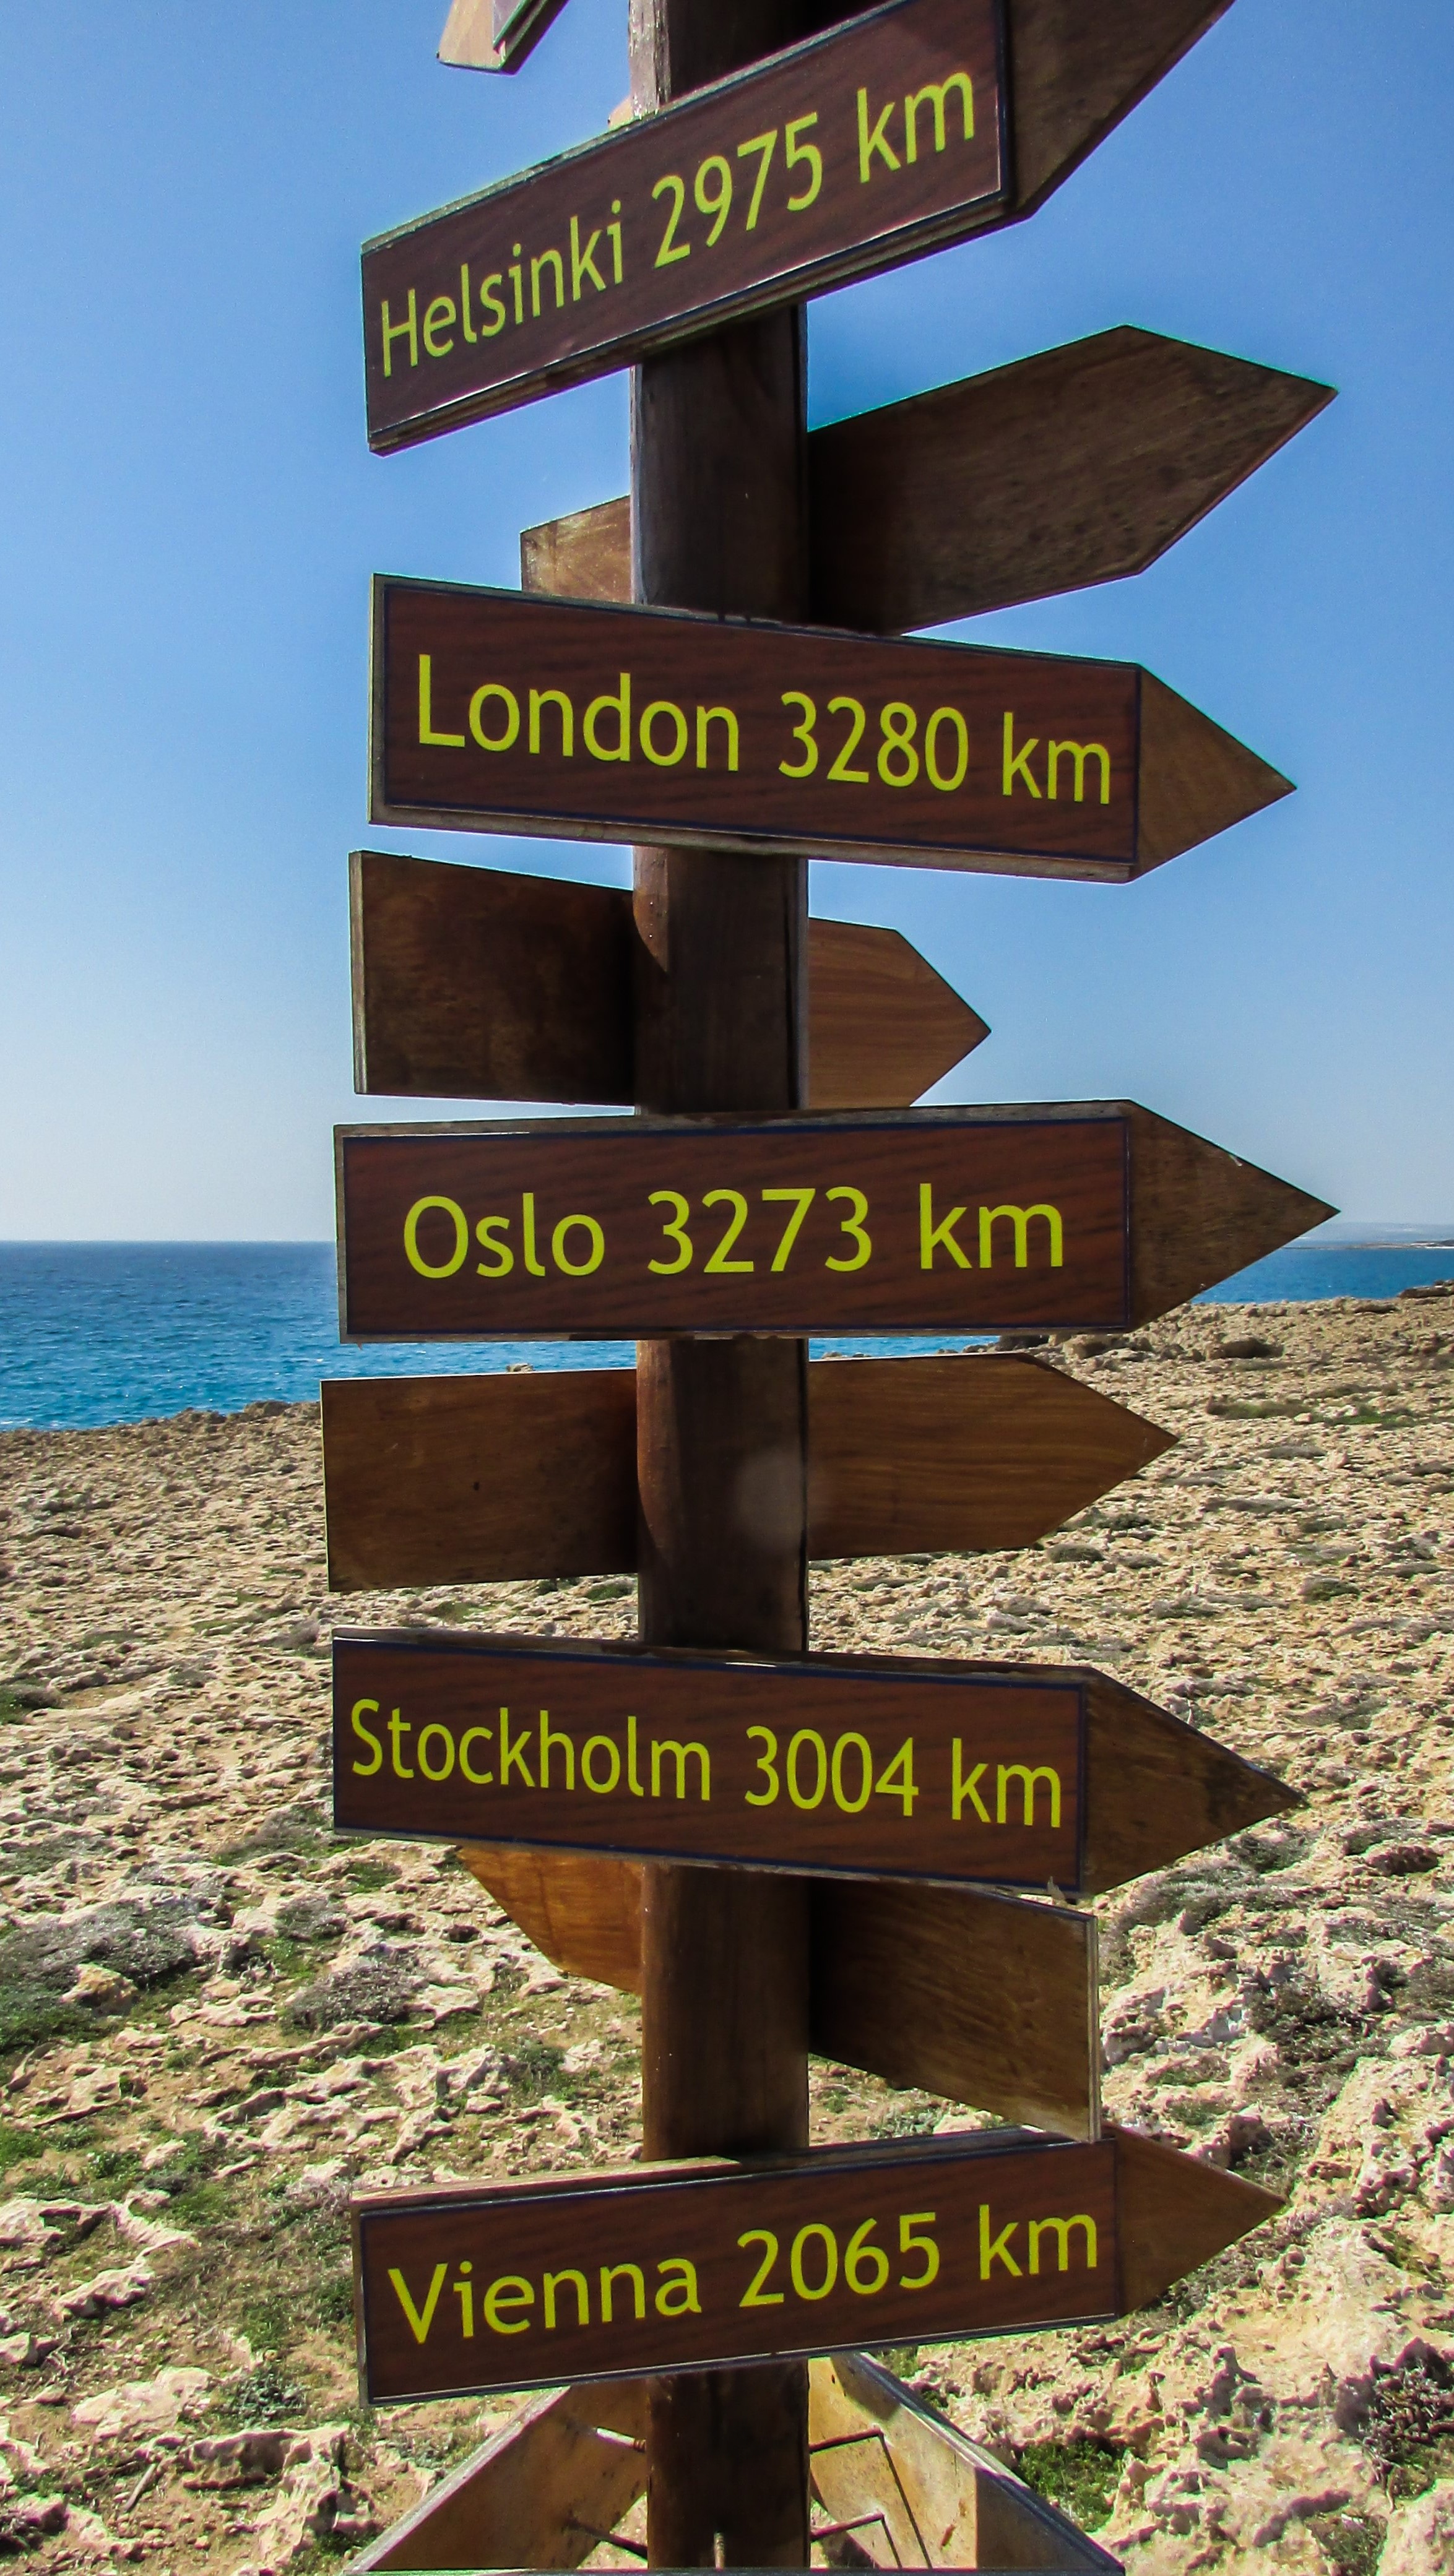
sign, tower, cyprus, ayia napa, view point, distance signs, wooden signs